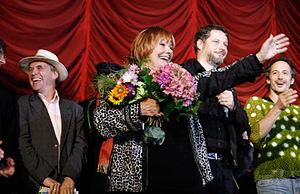
Die unabsichtliche Entführung der Frau Elfriede Ott est un film autrichien d'Andreas Prochaska, sorti en 2010.